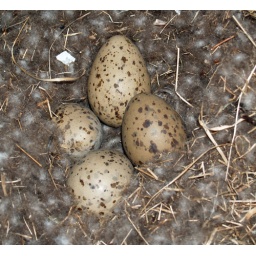
The islets are thick with nests of water birds in the summer. These are eider duck eggs.